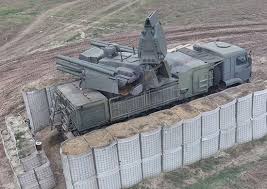
Label: Pantsir-S1